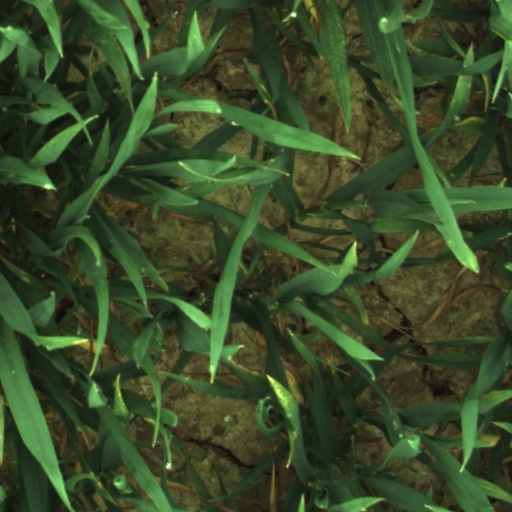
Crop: wheat